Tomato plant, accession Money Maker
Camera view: bottom (45 deg); turntable rotation: 120 degrees
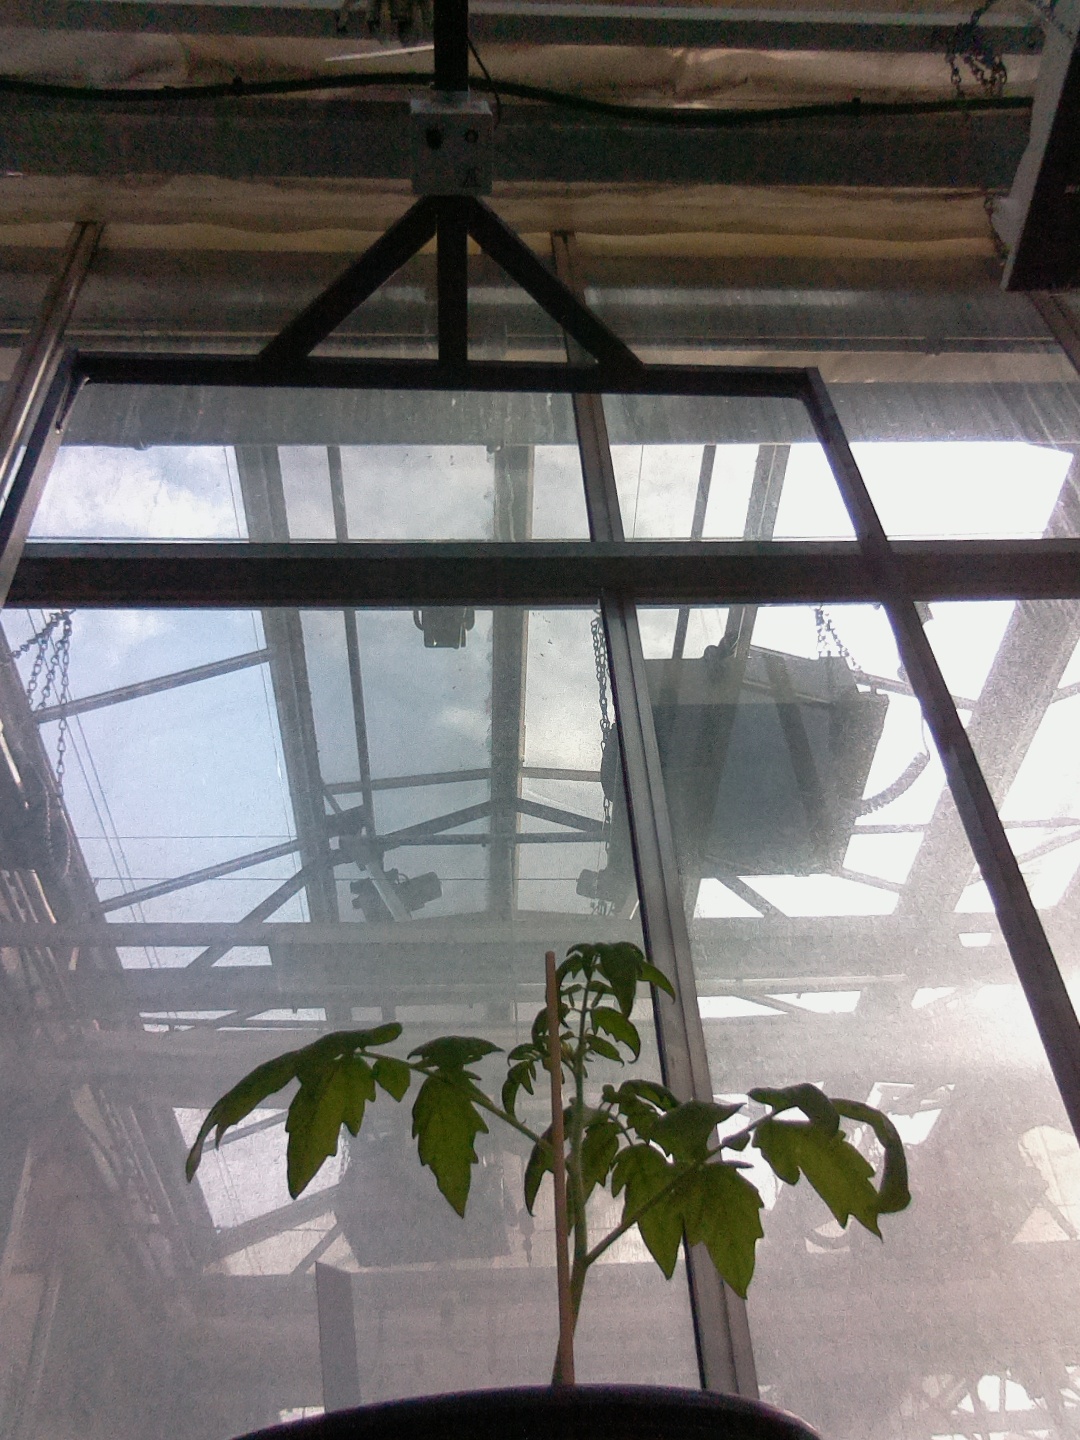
BBCH growth stage 13: 6 of true leaves visible